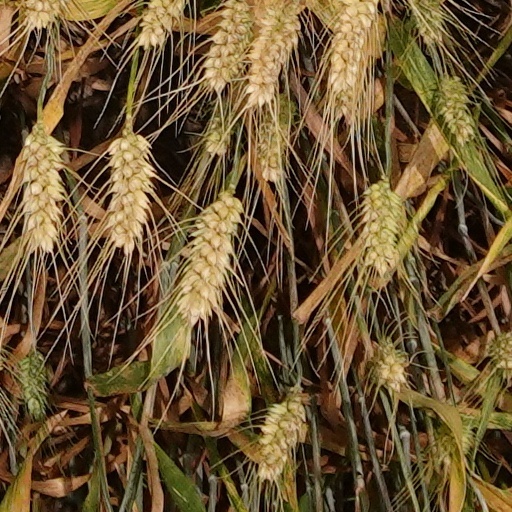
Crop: wheat